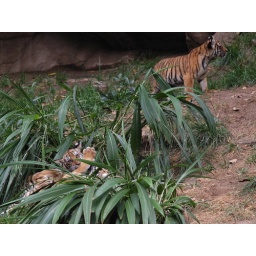
We were not disappointed in the tiger cub antics today. Go early, if you can.